Trench raiding

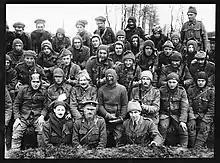
A party returned from raiding a German trench. Two of the men wear "Pickelhaube", trophies from the raid.

Trench raiding was a feature of trench warfare which developed during World War I. It was the practice of making small scale night-time surprise attacks on enemy positions.